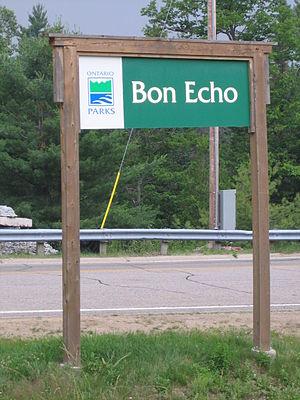
Le parc provincial Bon Écho est un parc provincial de l'Est de l'Ontario situé à une centaine de kilomètres au sud-ouest de la capitale Ottawa.